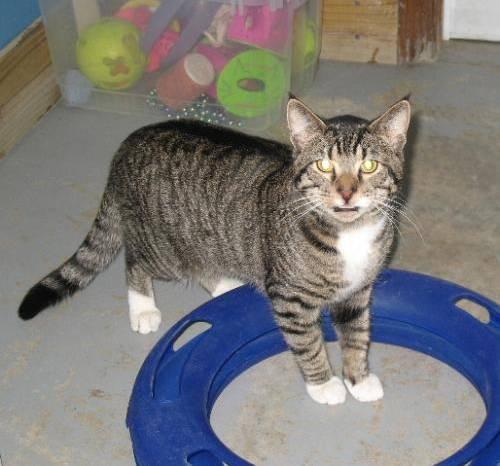
cat